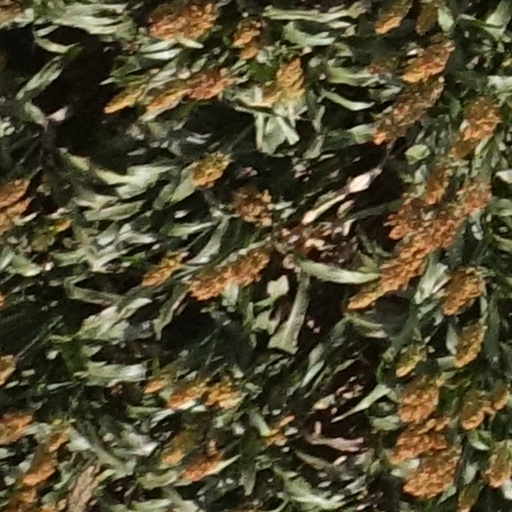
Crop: sorghum